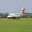
Label: airplane